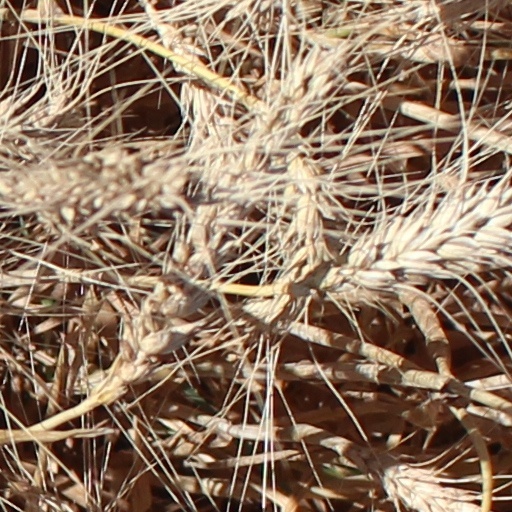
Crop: wheat